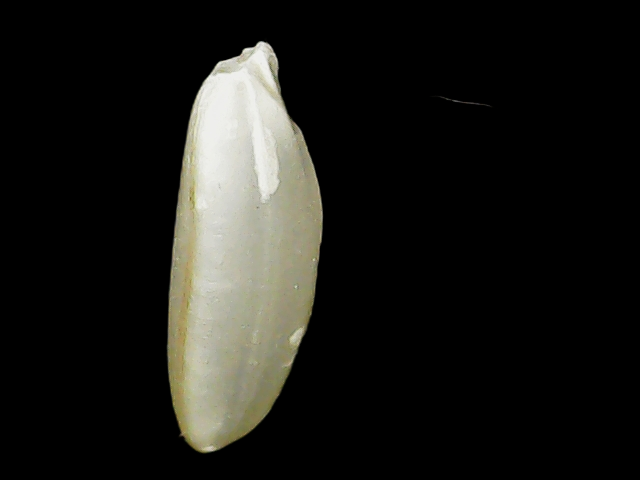
Rice variety: Binadhan23